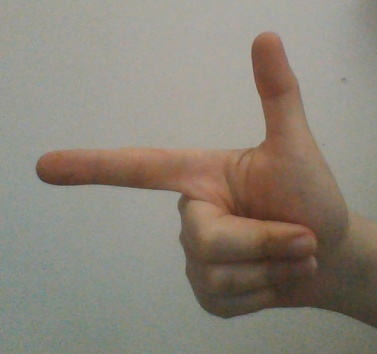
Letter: yaa